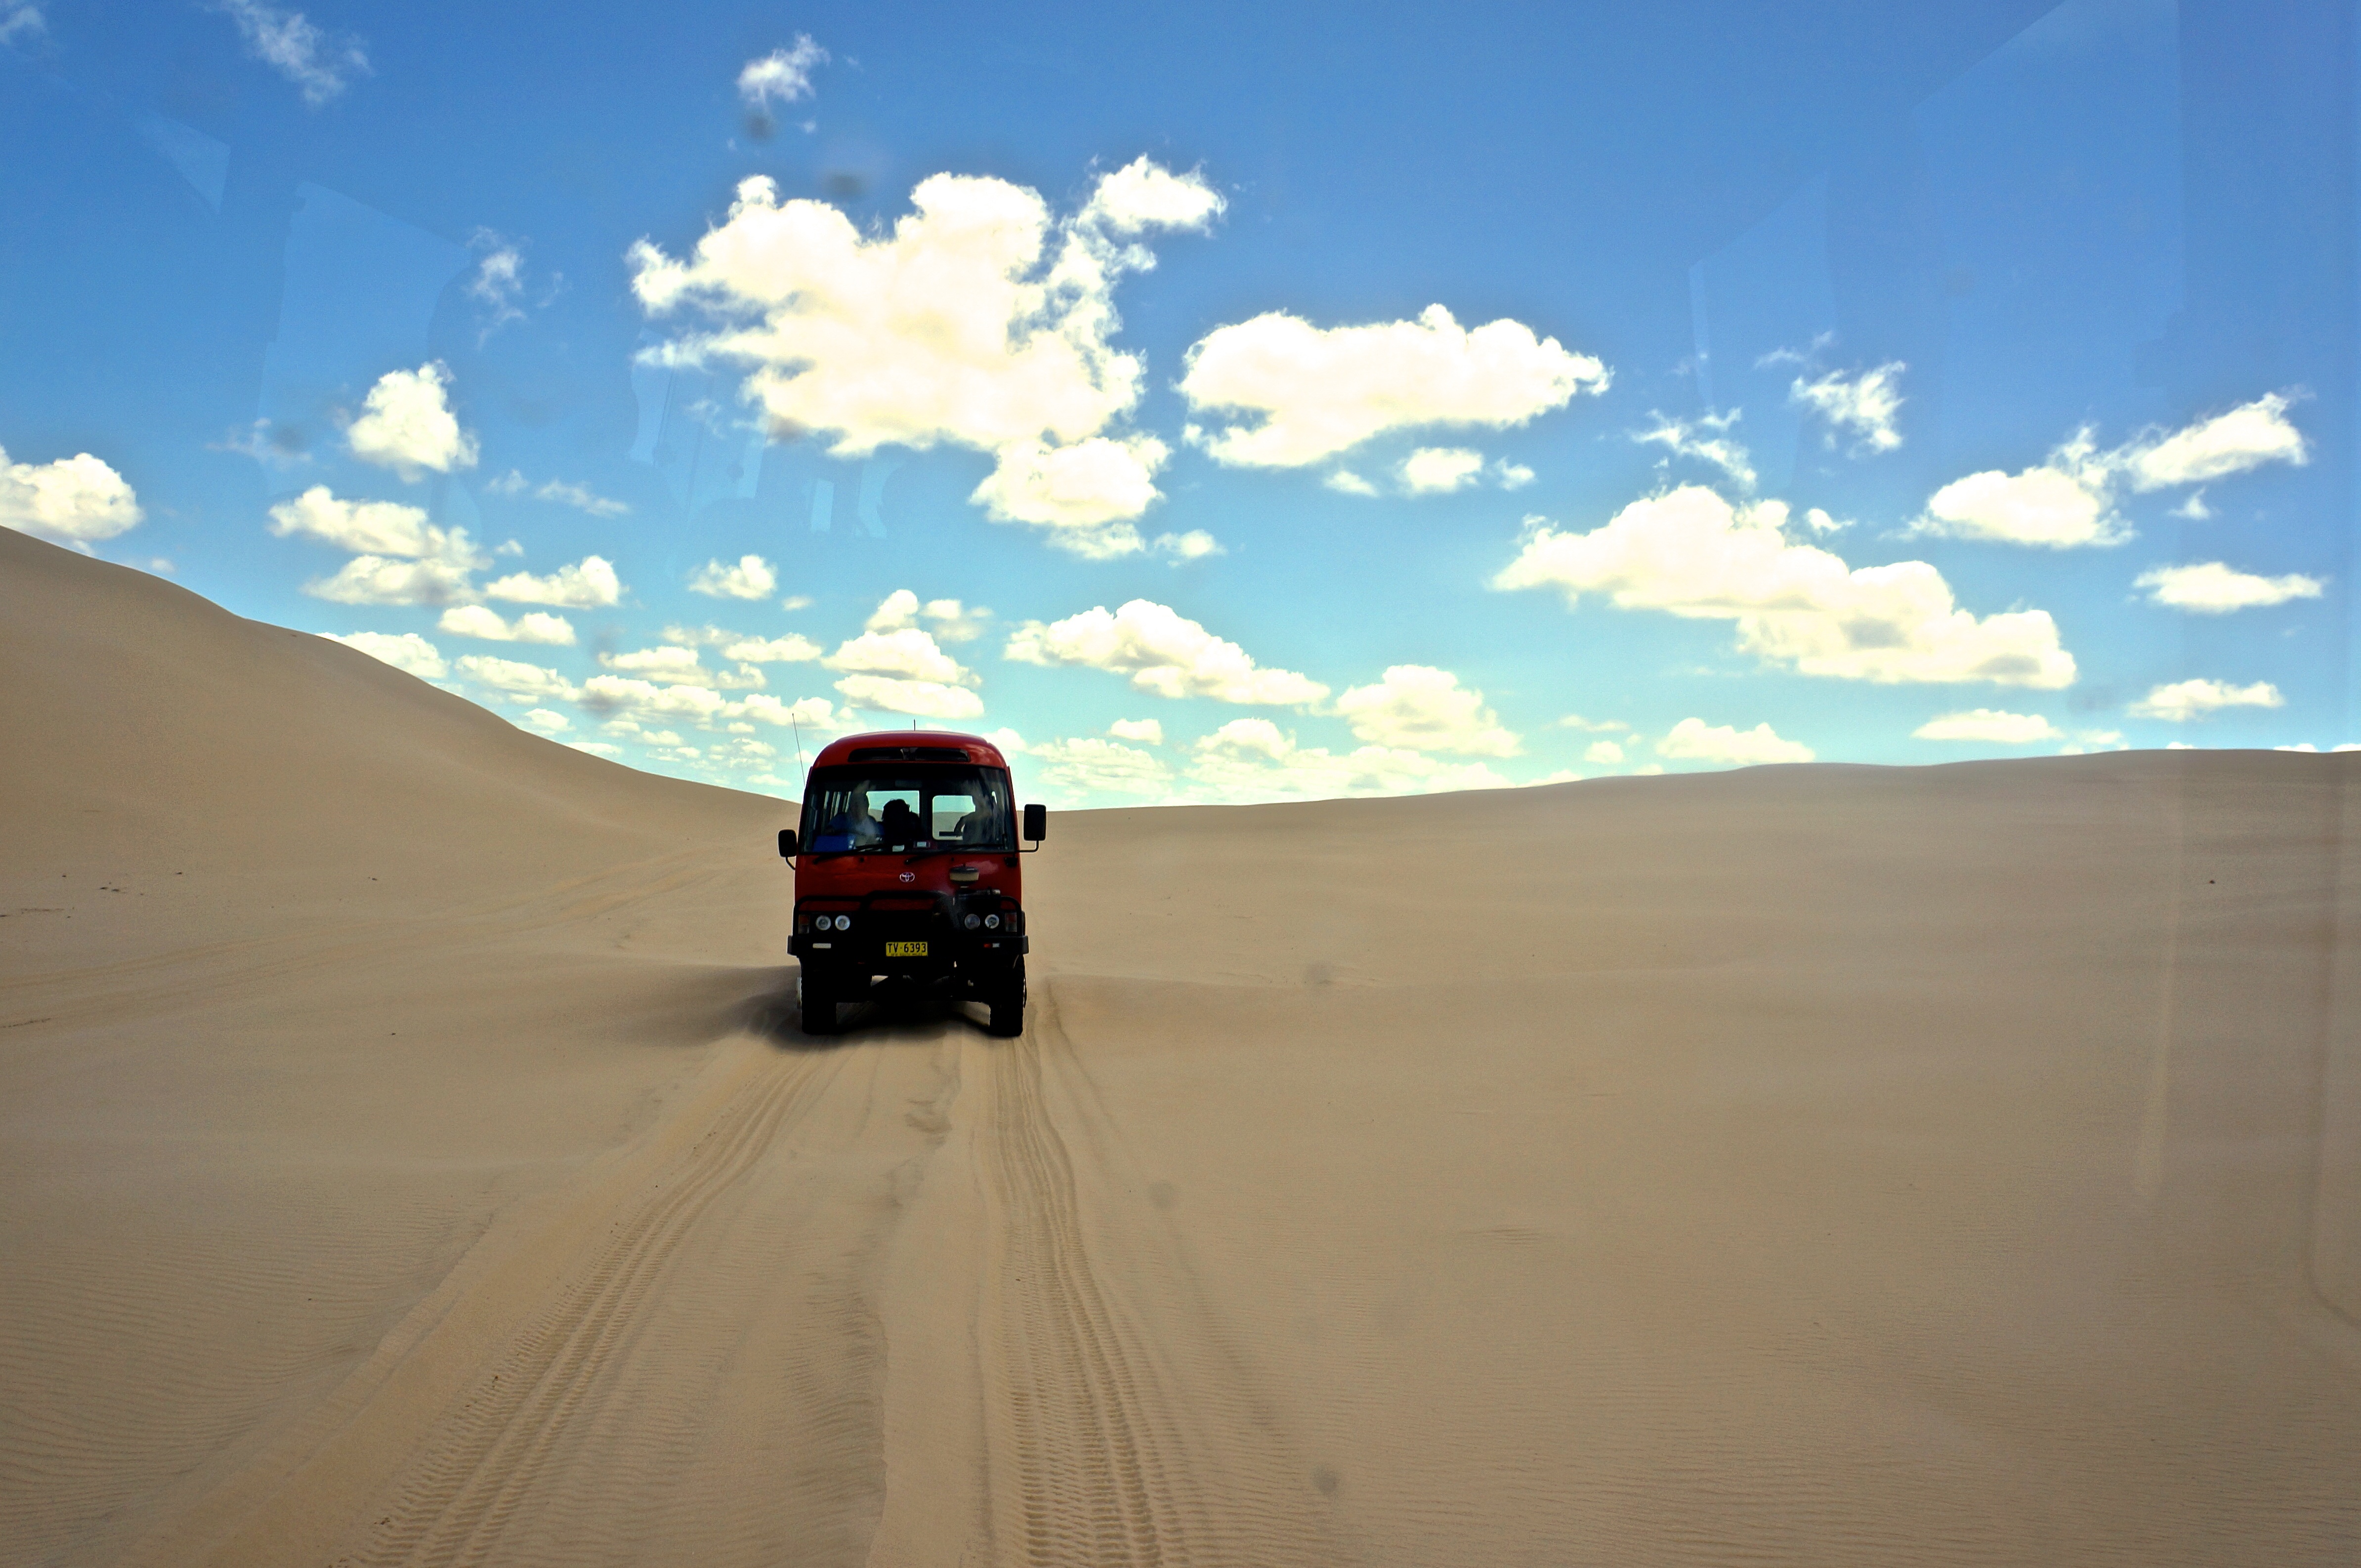
landscape, sand, desert, dune, driving, plain, road trip, habitat, sahara, landform, erg, natural environment, geographical feature, aeolian landform